Imadoki!

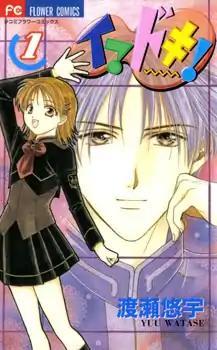
Cover of first manga volume

is a Japanese manga written and illustrated by Yuu Watase. The manga is five volumes long. It has been licensed in North America by Viz Media.